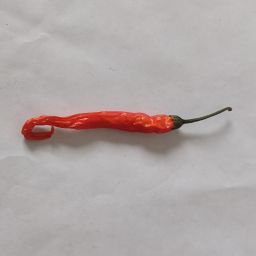
Crop: Chile Pepper
Quality: Dried